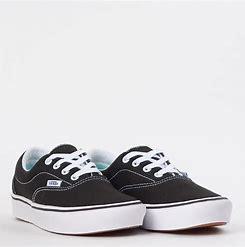
Brand: Vans
Model: Comfycush Era